Vaden Todd Lewis

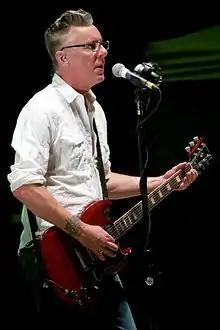
Vaden Todd Lewis performing with Toadies at the 2015 Dia de los Toadies in Fort Worth, Texas.

Vaden "Danger" Todd Lewis (born September 3, 1965) is an American musician best known as the vocalist and guitarist for Toadies, an alternative rock band from Fort Worth, Texas. Lewis was also the lead vocalist and guitarist for the Dallas-based Burden Brothers. In July 2017, Lewis opened The Loop Artist Rehearsal Studios in Fort Worth.